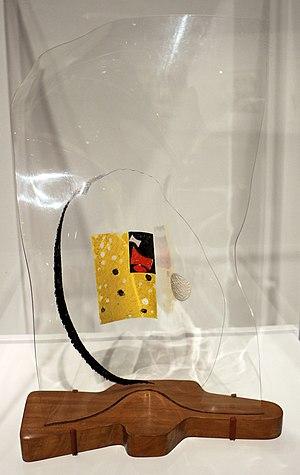
László Moholy-Nagy, né László Weisz le 20 juillet 1895 à Bácsborsód et mort le 24 novembre 1946 à Chicago, est un peintre, un photographe plasticien et théoricien de la photographie hongrois, naturalisé américain en 1946.